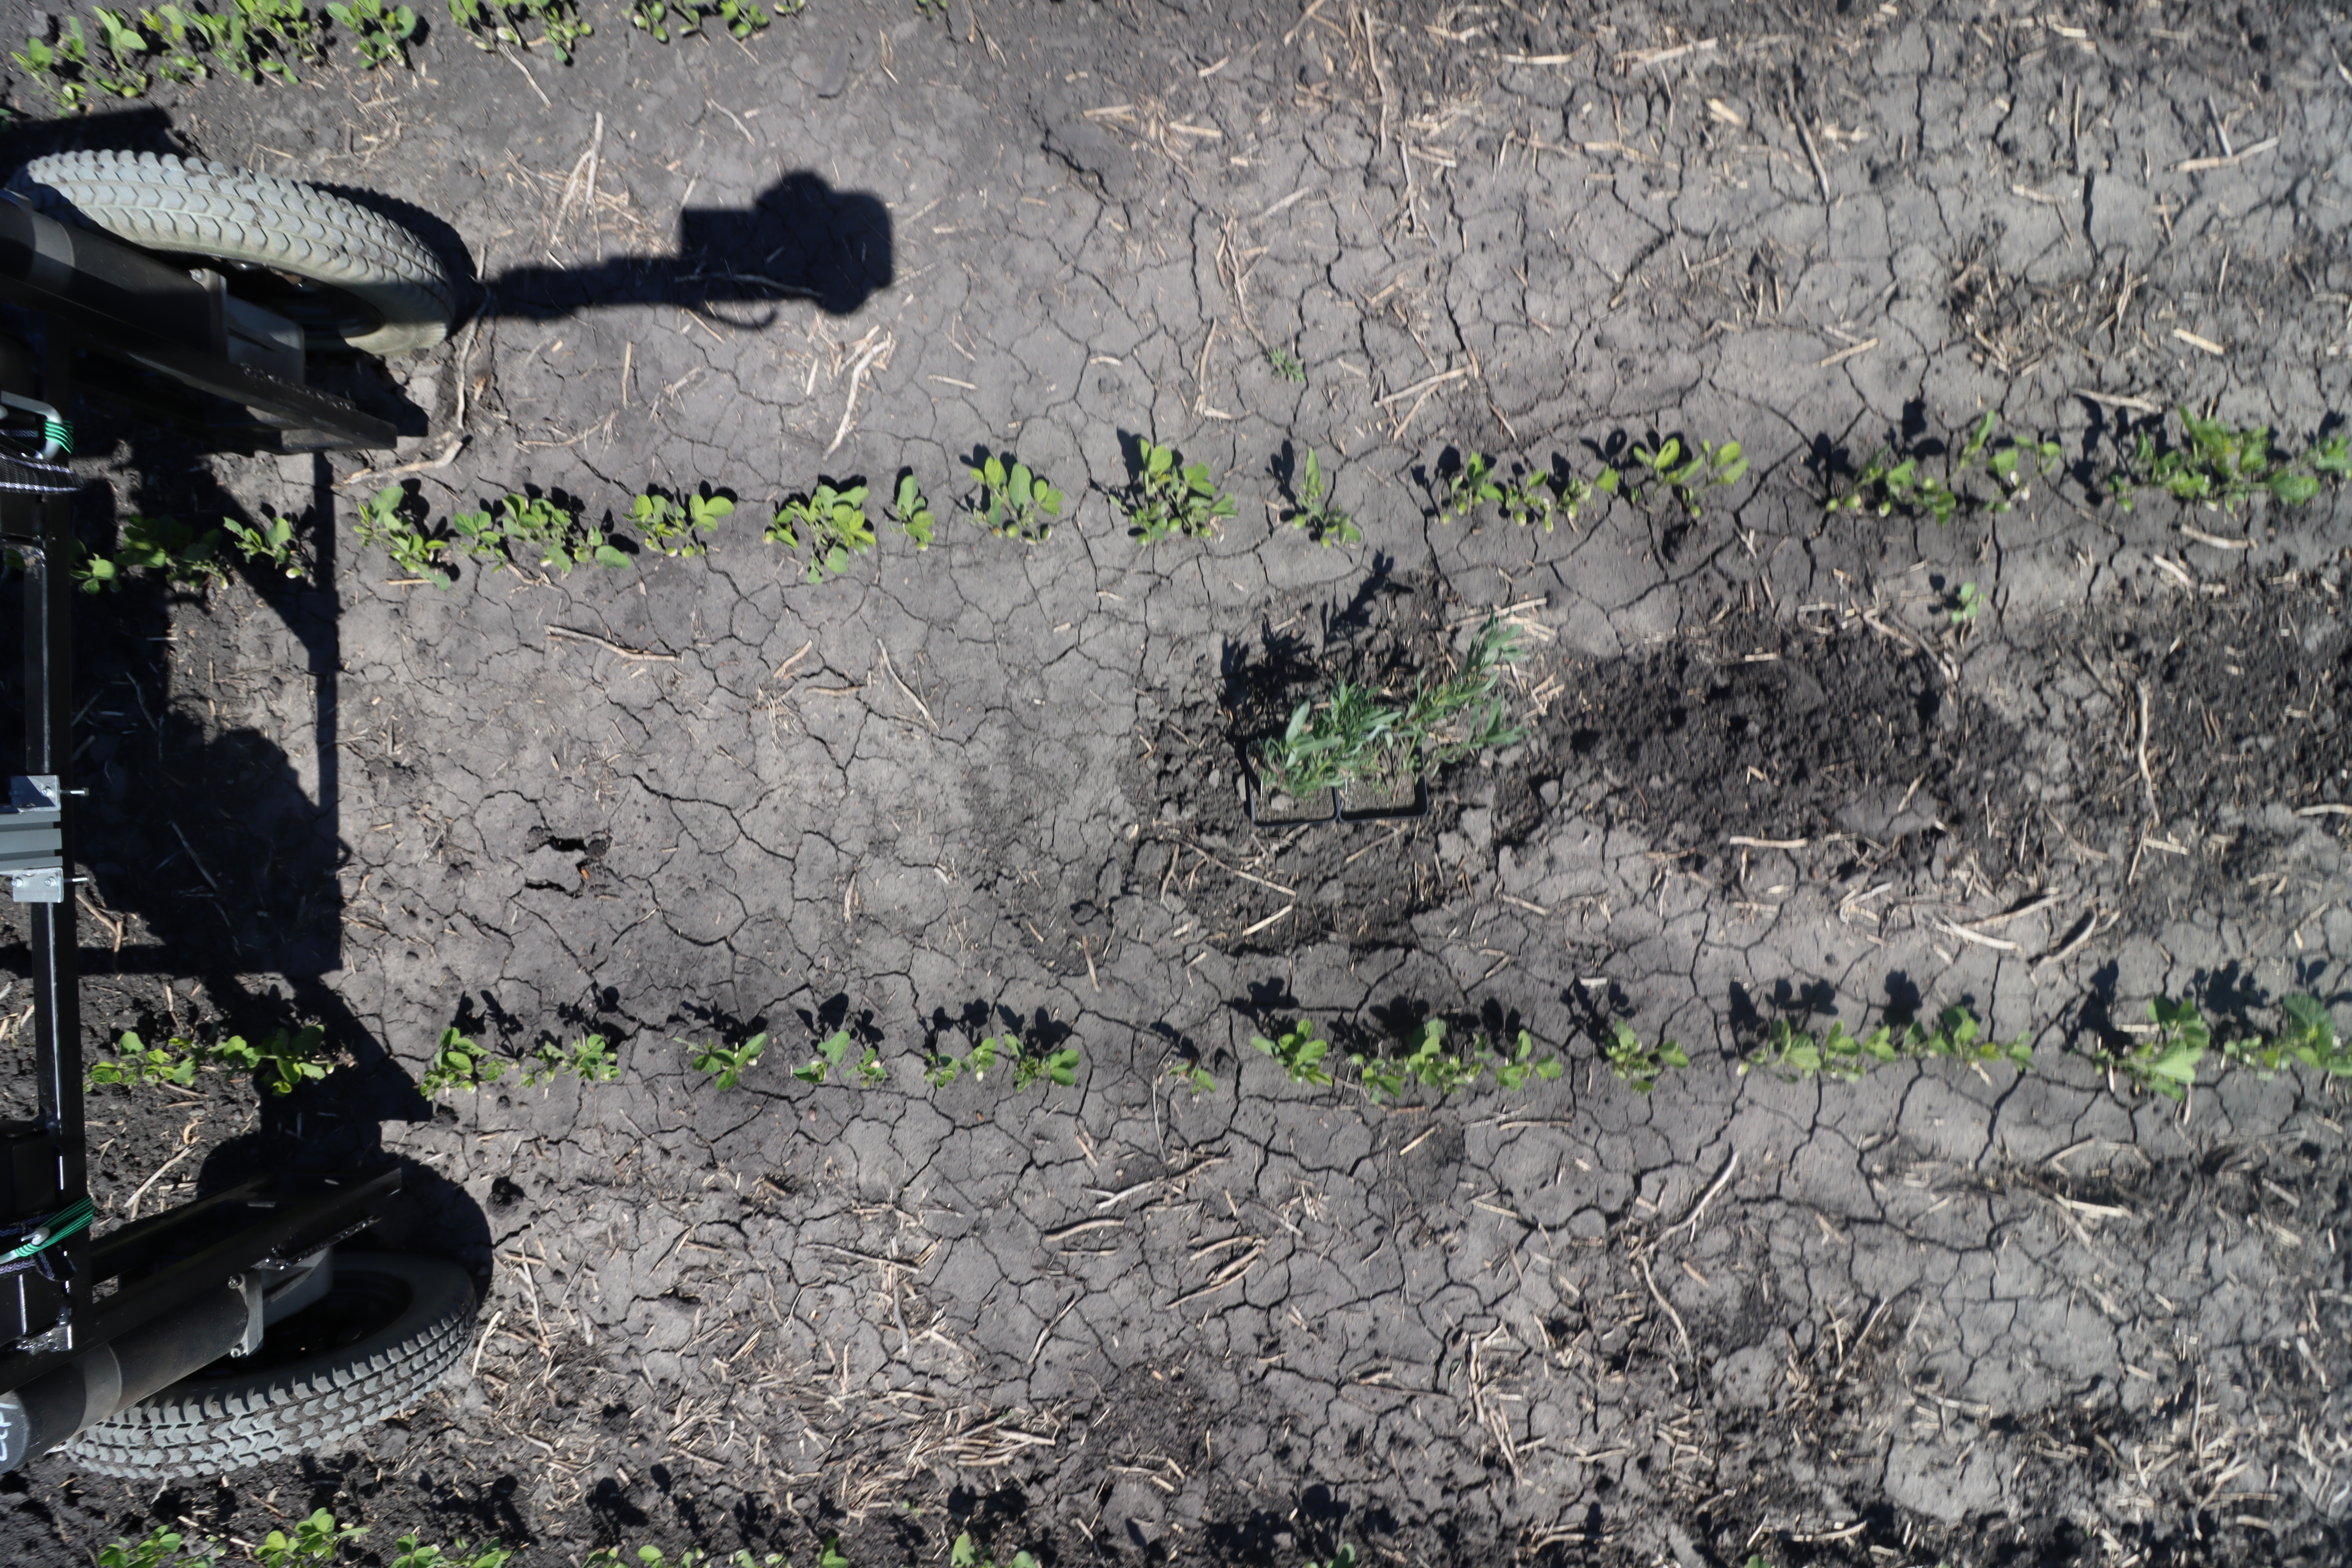
Crop: Soybean
Objects: Soybean, Soybean, Soybean, Soybean, Soybean, Soybean, Soybean, Soybean, Soybean, Soybean, Soybean, Soybean, Soybean, Soybean, Soybean, Soybean, Soybean, Soybean, Soybean, Soybean, Soybean, Soybean, Soybean, Soybean, Soybean, Soybean, Soybean, Kochia, Kochia, Soybean, Soybean, Soybean, Soybean, Soybean, Soybean, Soybean, Soybean, Soybean, Soybean, Soybean, Soybean